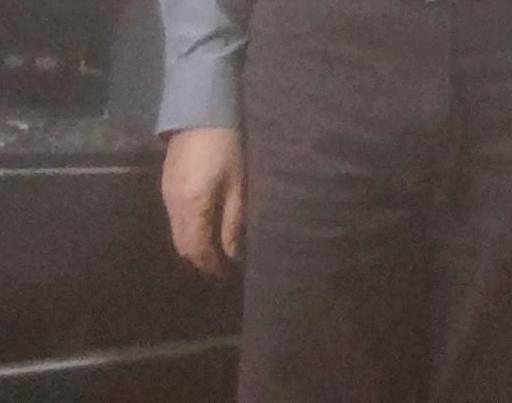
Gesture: no_gesture